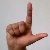
The image shows a hand gesture representing the letter 'L' in Indian Sign Language.